Tan Hong Boen

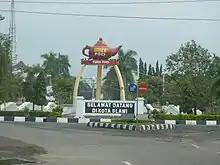
Welcome to Slawi sign

He spent his final years in Slawi, mostly interested in Wayang and running his factory. He died on 15 September 1983 in Slawi.